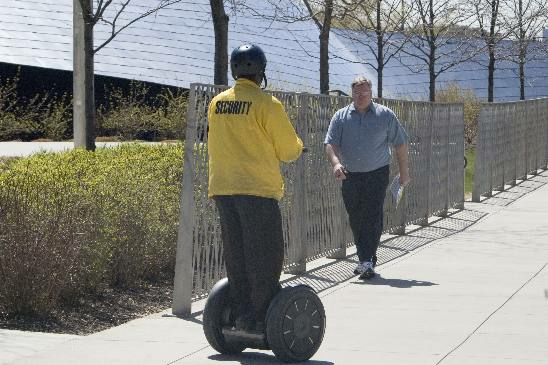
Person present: No